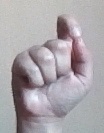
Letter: fa